Lancaster Castle

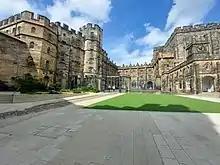
The courtyard of Lancaster Castle (2021)

In 1554, the martyr George Marsh was held at the castle before standing trial at Chester Cathedral. Some Quakers, including in 1660 George Fox, were held at the castle for being politically dangerous. County gaols, such as this one, were intended to hold prisoners for short periods immediately before trial. The castle also served as a debtors' prison. In the 18th century it became more common for county gaols to hold longer-term prisoners; as a result they began to suffer from overcrowding.